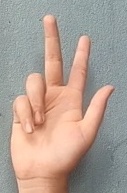
ASL sign: 3